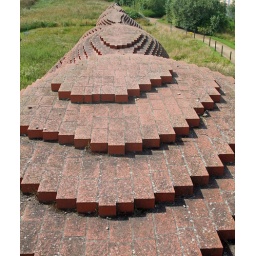
View from top of hill looking down on the train sculpture by David Mach, Morton Park, Darlington